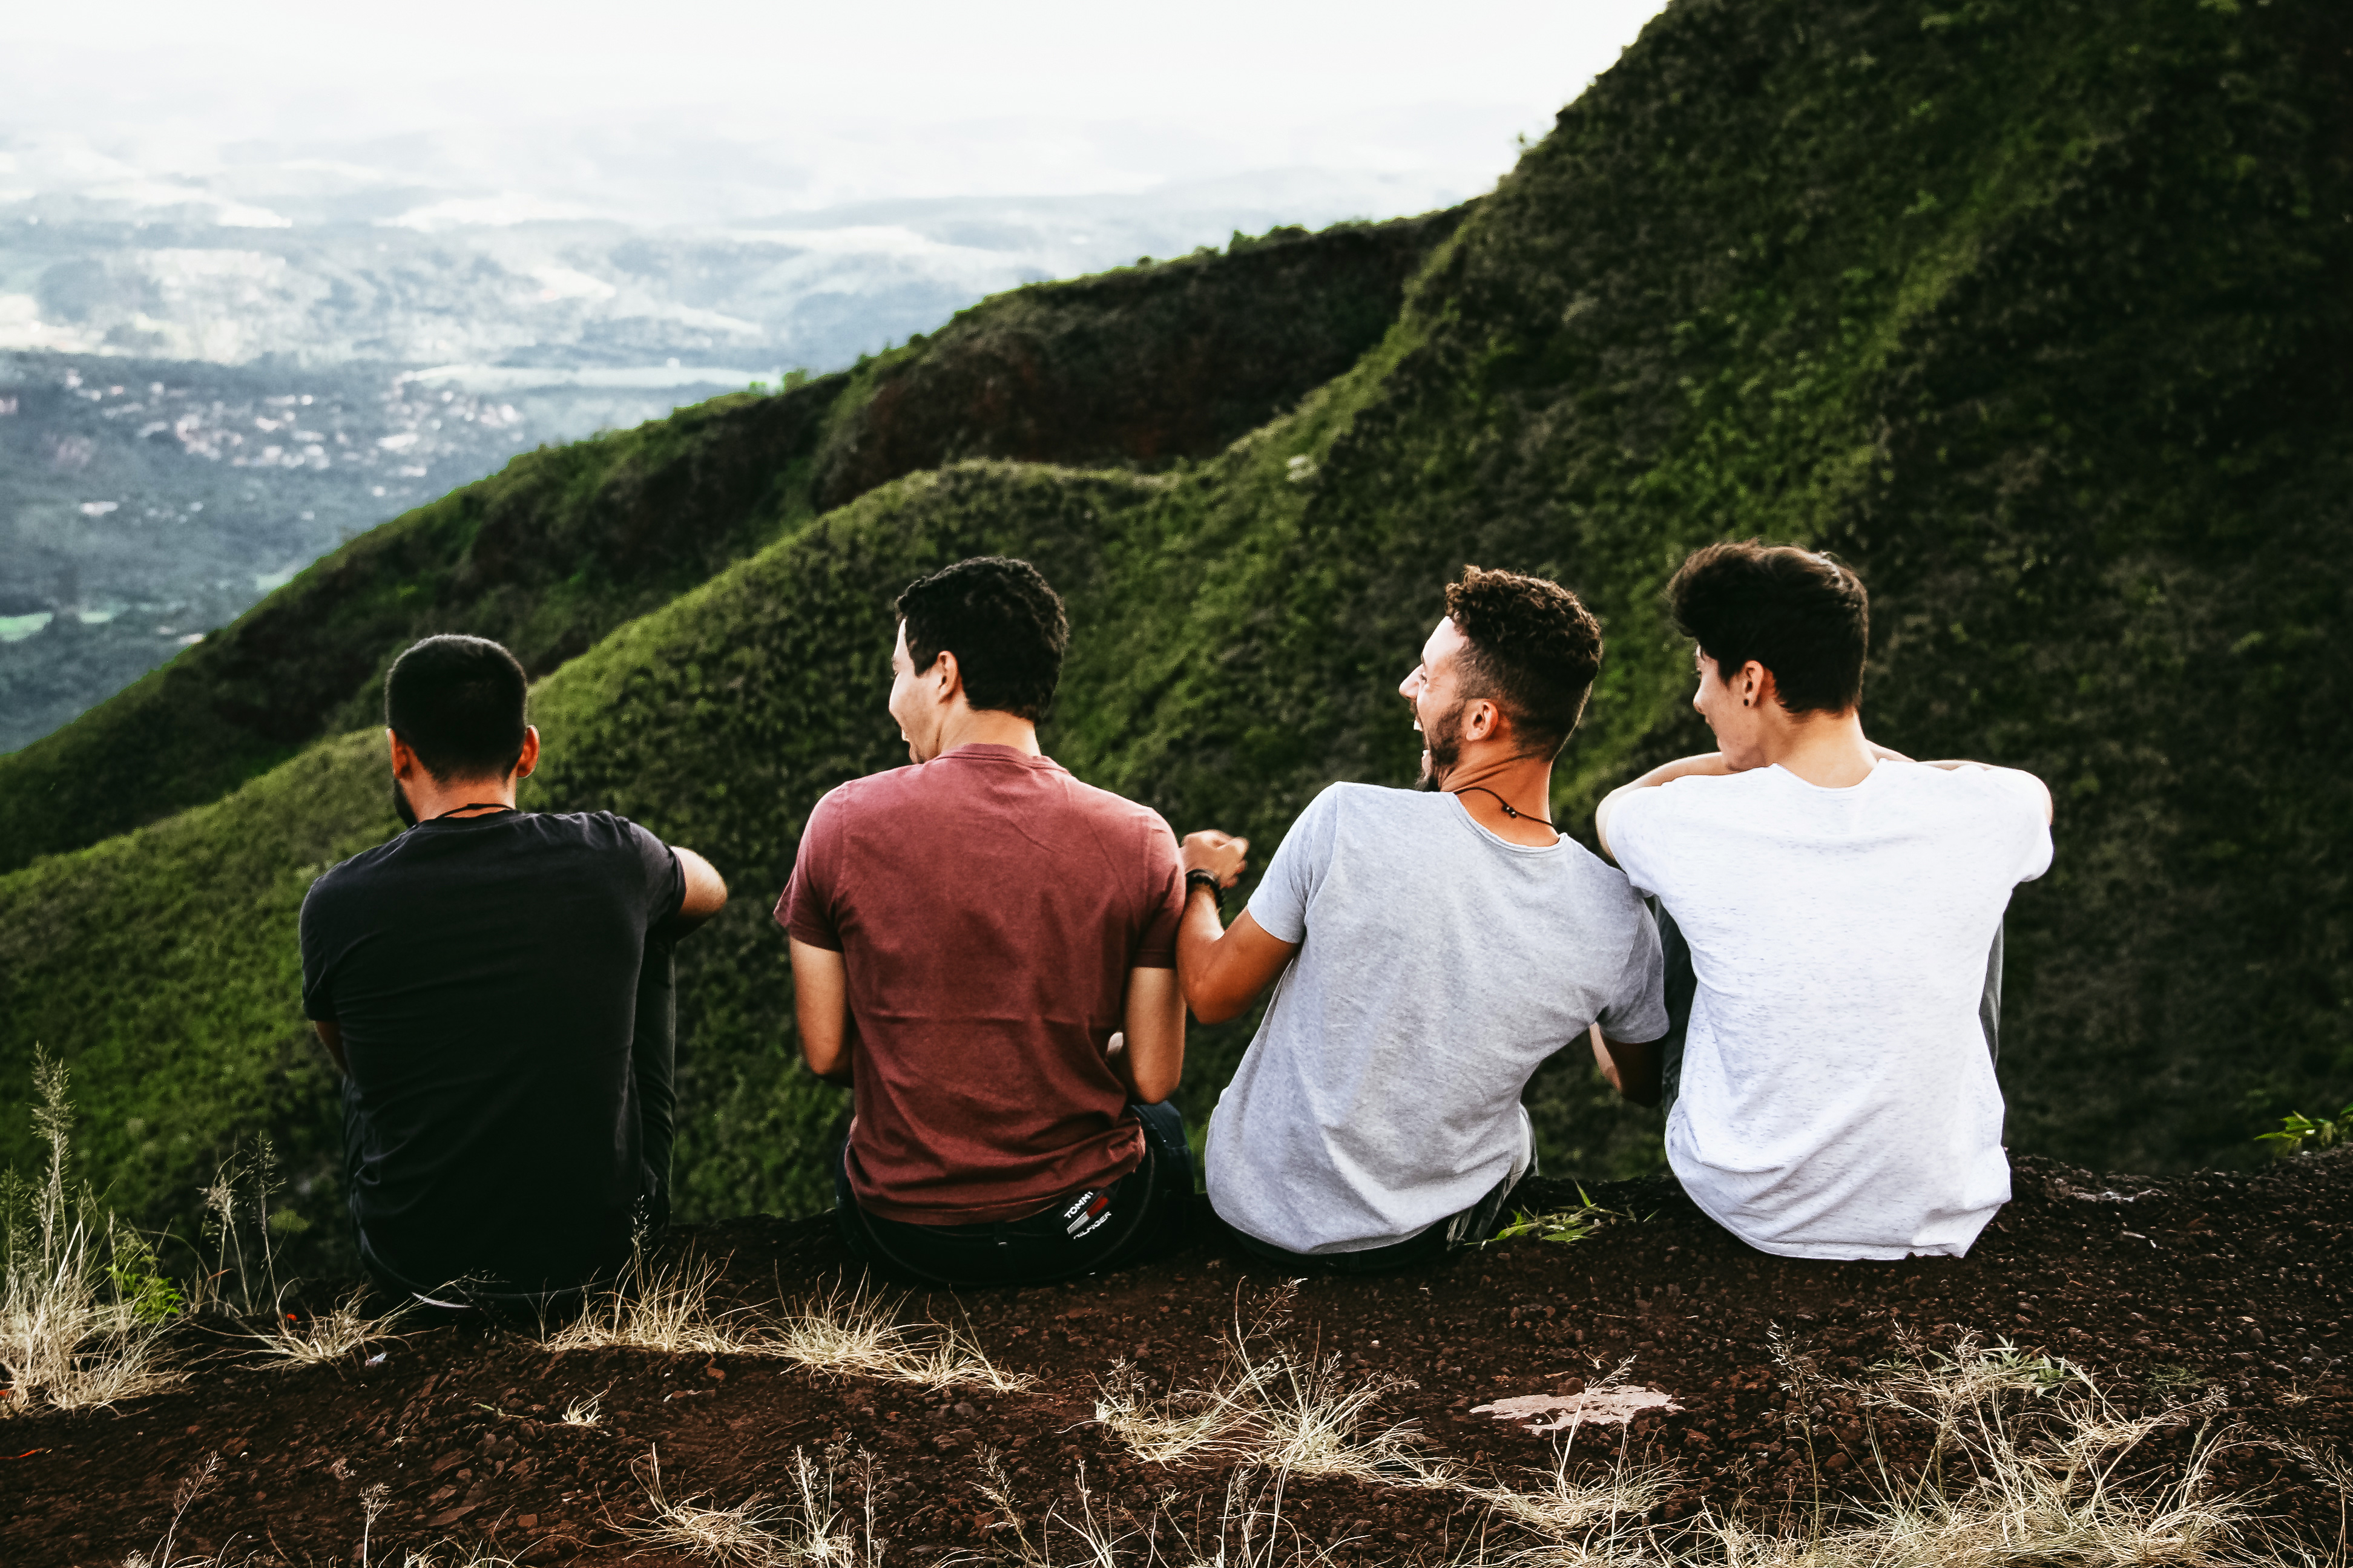
man, people, male, guy, sitting, friend, ceremony